Genk

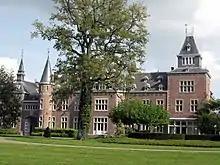
Chateau of the Bokrijk Estate

Genk is the industrial centre of the province of Limburg and offers over 45,000 jobs, making it economically the third most significant city in Flanders.